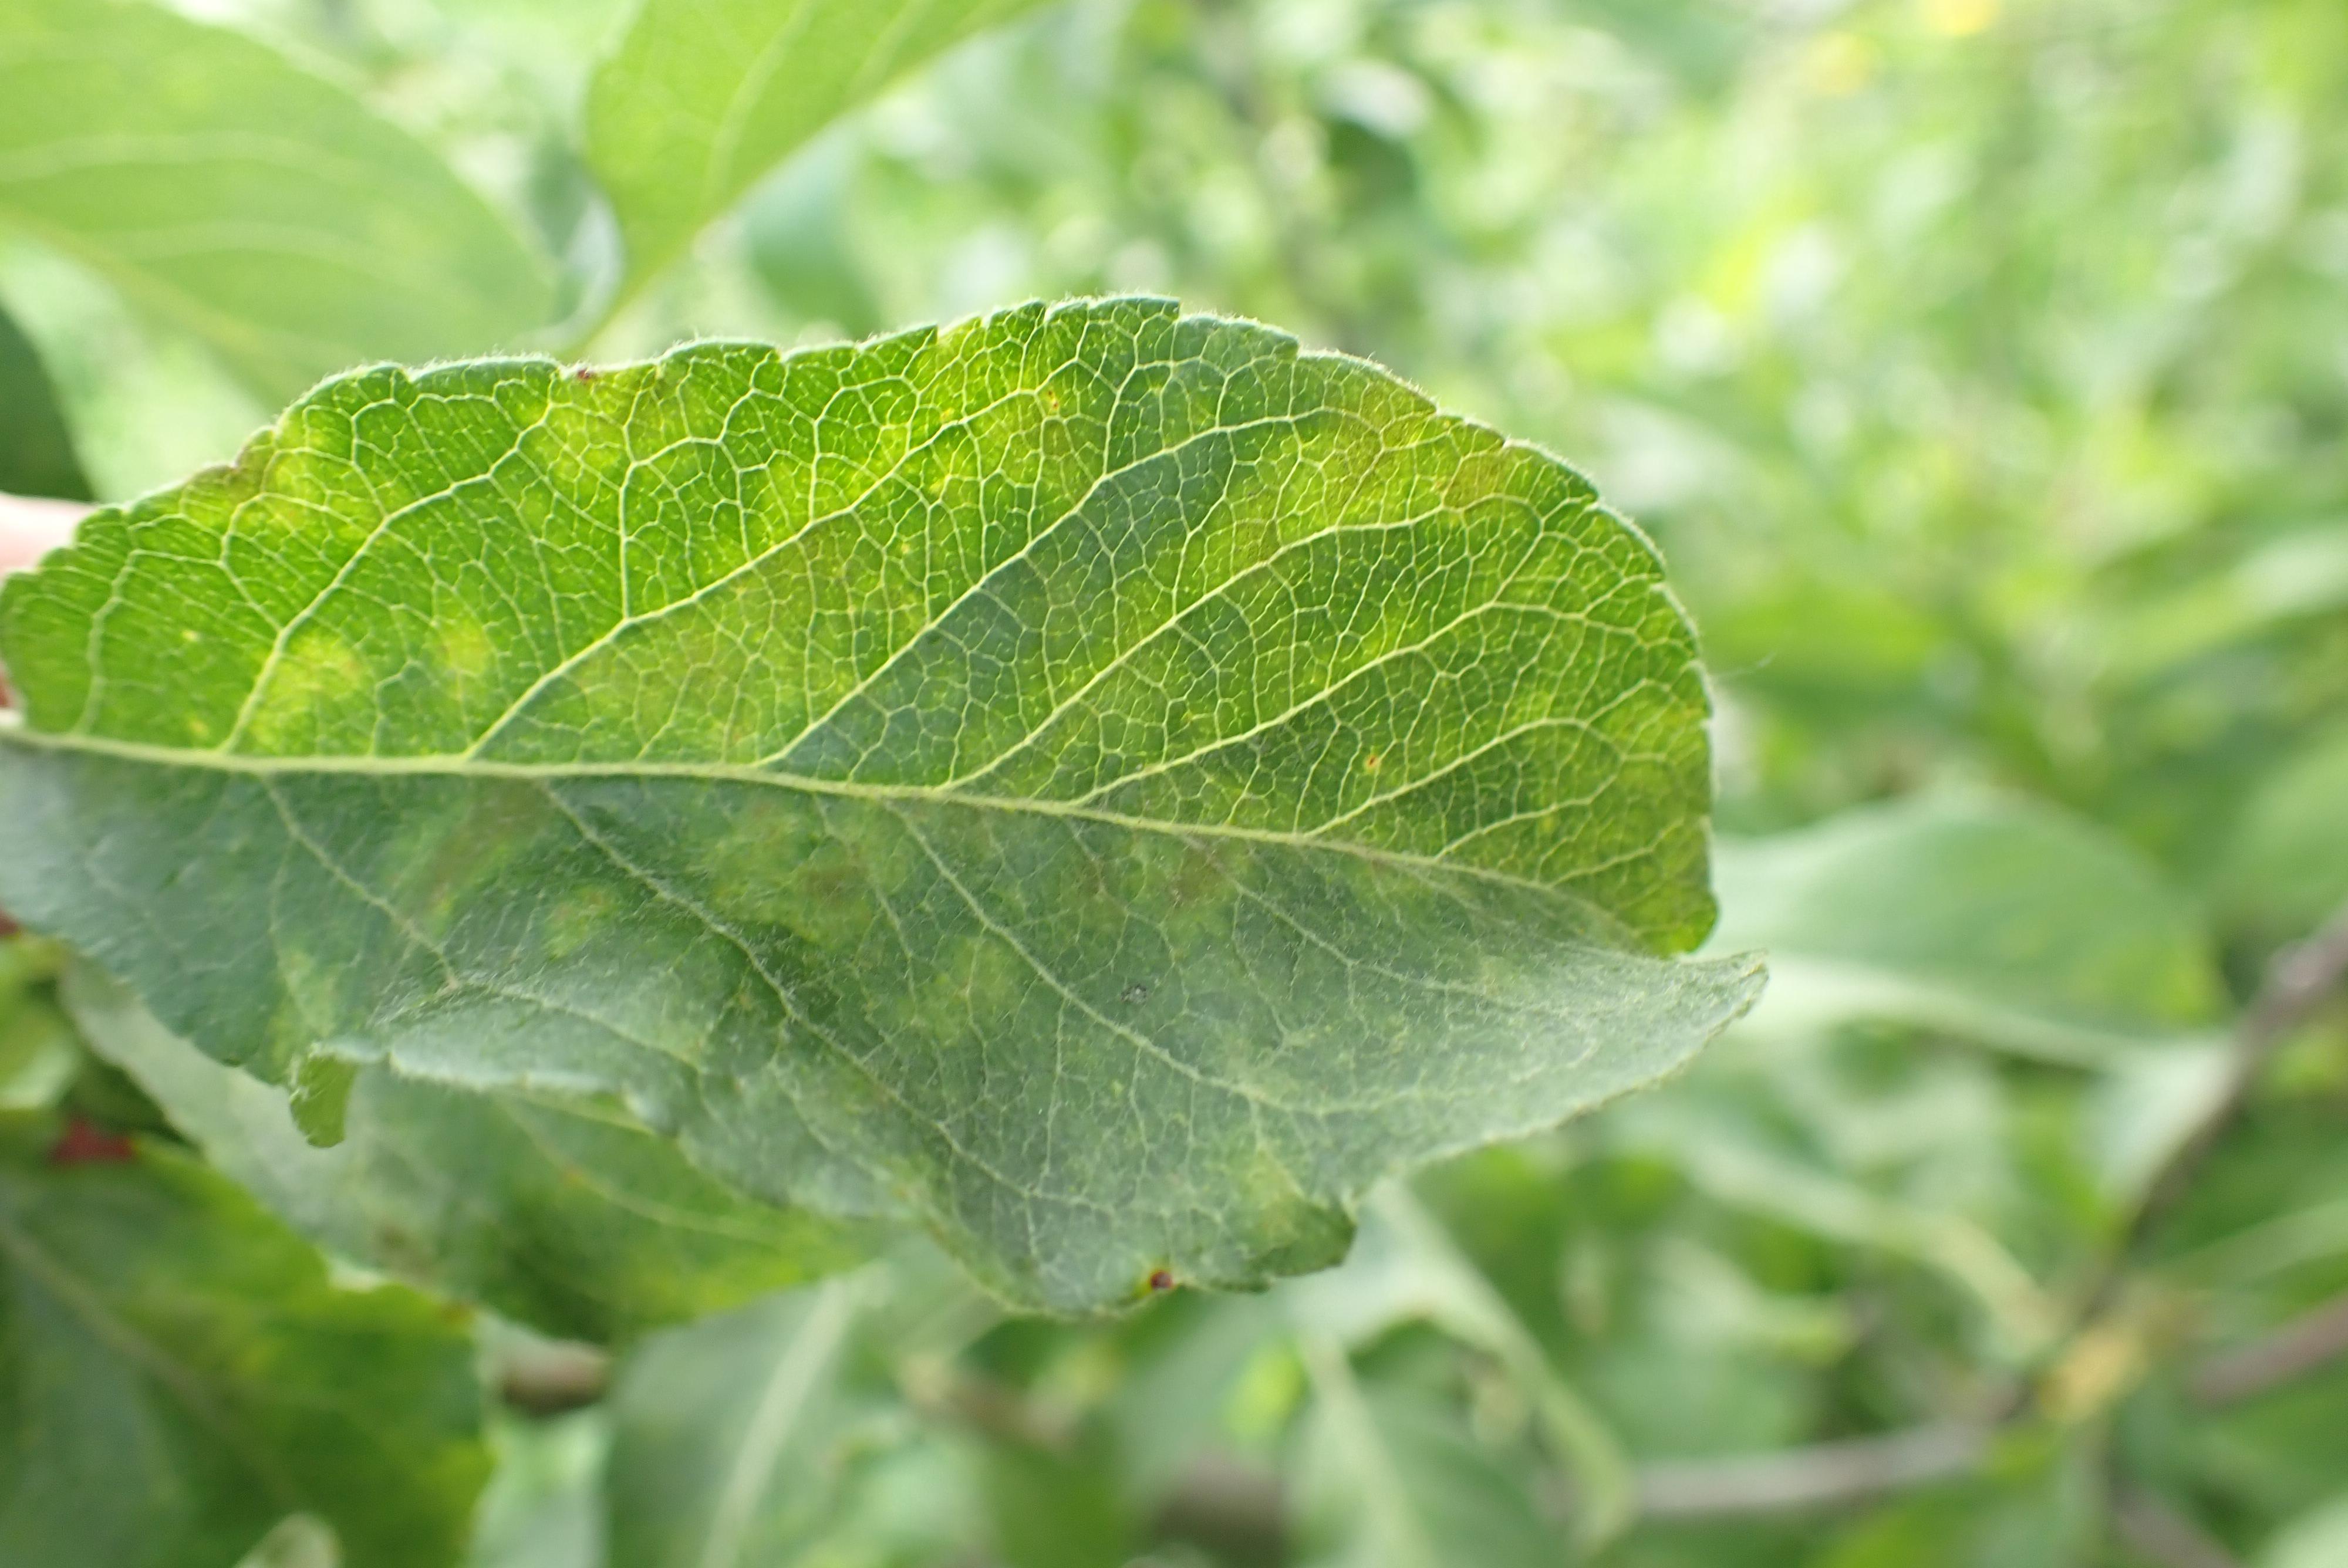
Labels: scab